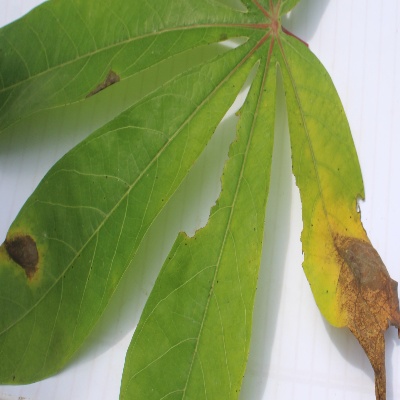
Crop: Cassava
Condition: brown spot